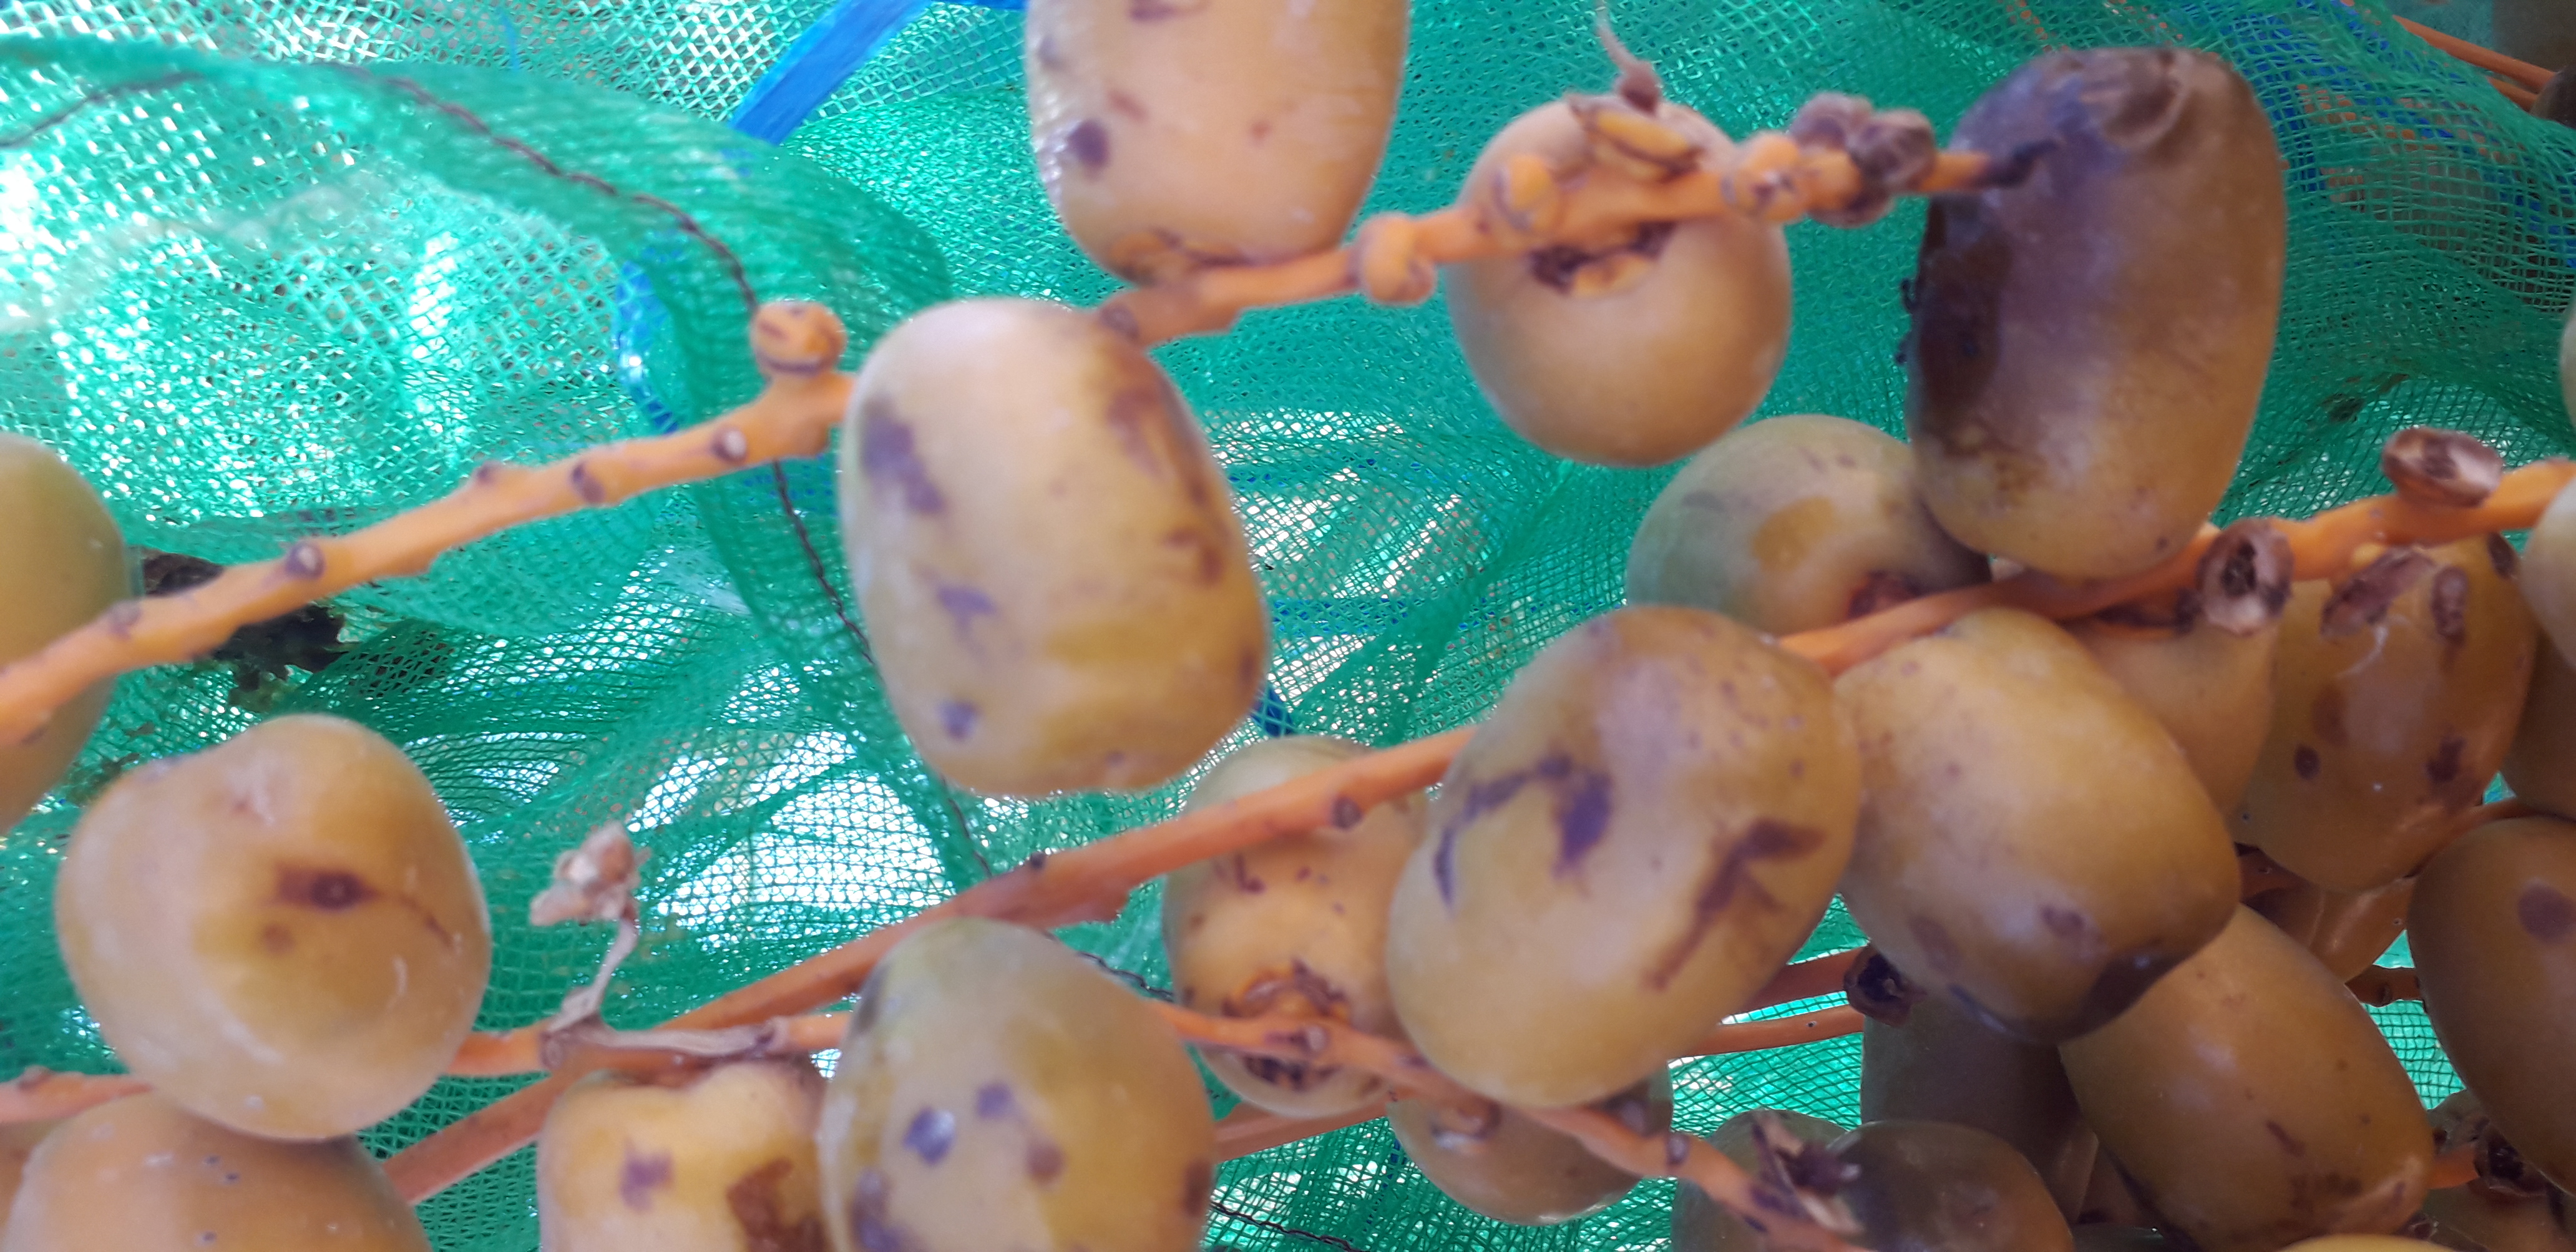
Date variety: Boufagous